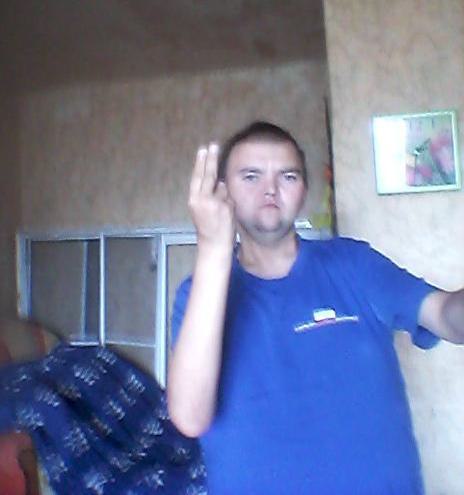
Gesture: two_up_inverted